Hibiya

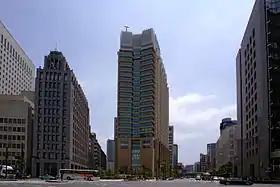
Buildings in Hibiya/Yūrakuchō

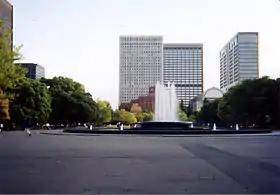
Hibiya Park

There is no actual administrative district in Chiyoda called "Hibiya" but the name is used in some local place names such as Hibiya Park and Hibiya Station (administratively in Yūrakuchō). Hibiya was part of the old Kōjimachi ward in Tokyo City, before it was transformed into a metropolis.